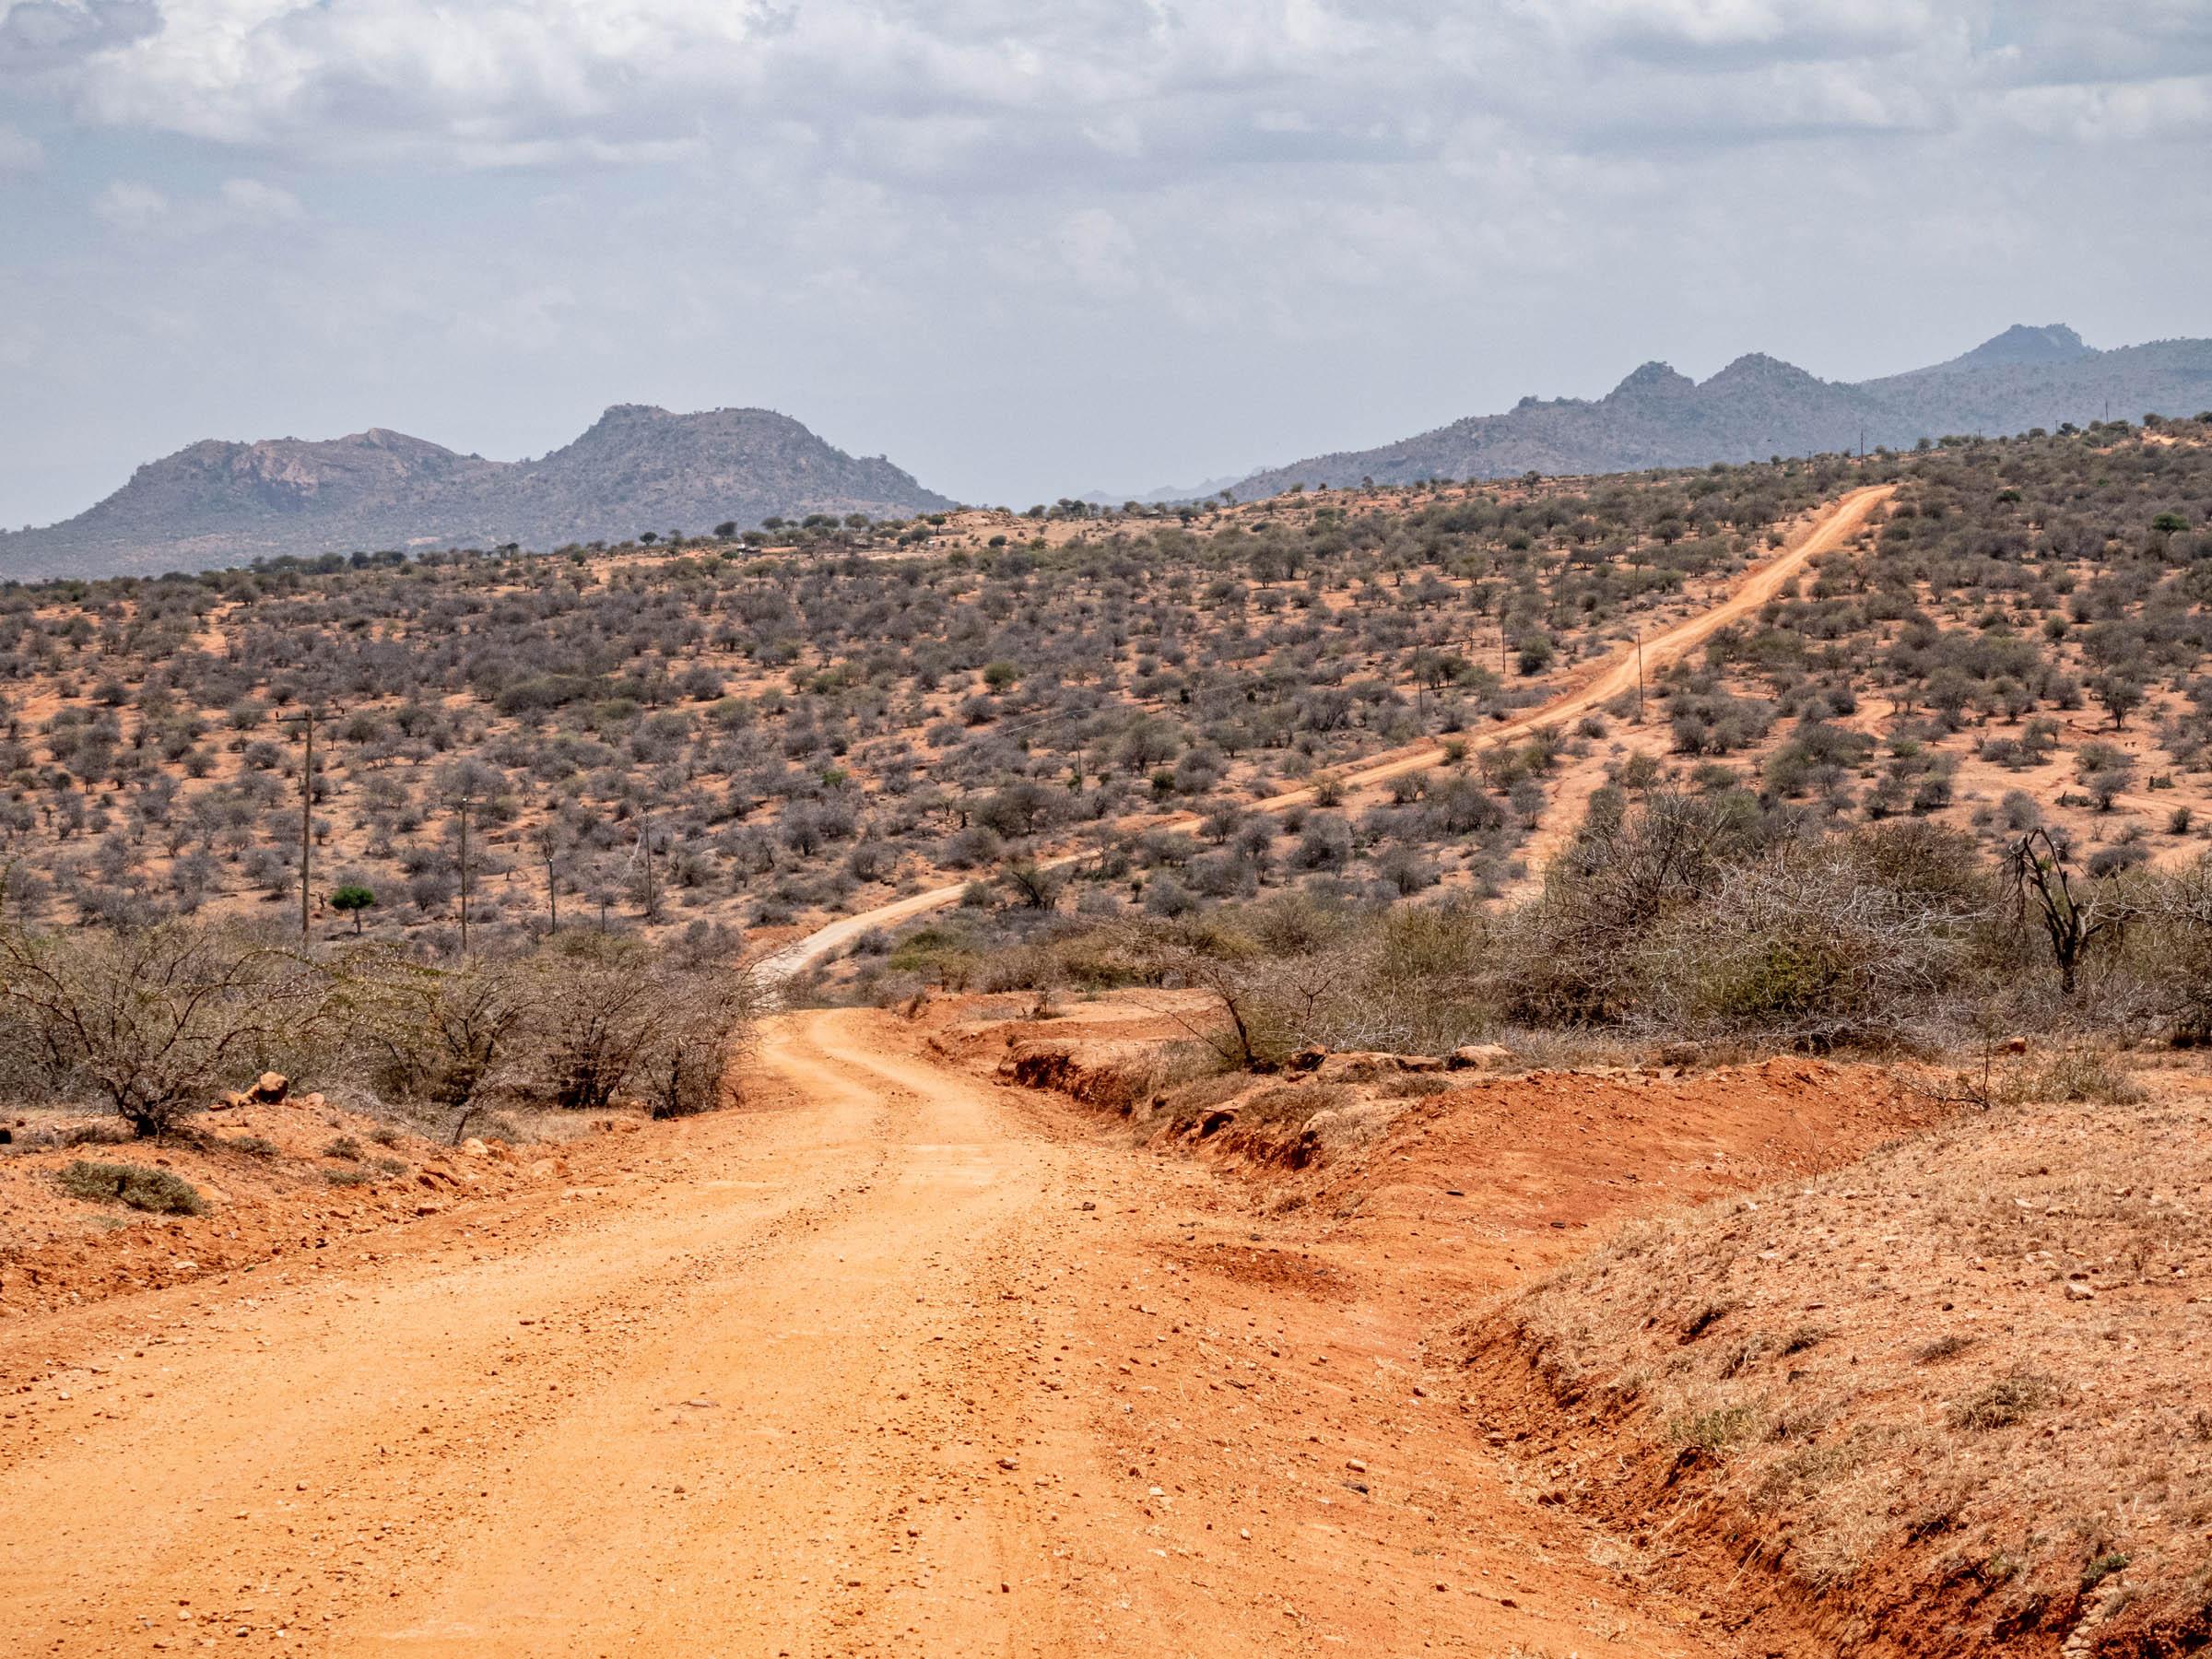
Barabara ya mchanga, iliyokatiza katikati ya msitu, ambao una ukame kwa sababu ya jua. Eneo hili, ni la kuvutia kwa sababu ya muonekano wake, na watu hupenda kuja kutembelea, kama sehemu ya asili, na kufurahia uasili wa eneo hili.